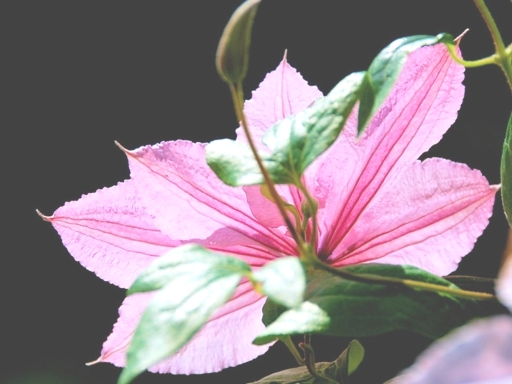
Material: foliage